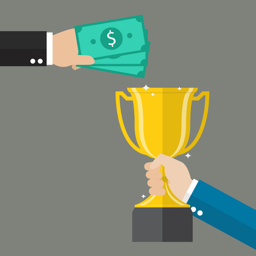
money for a winning trophy .